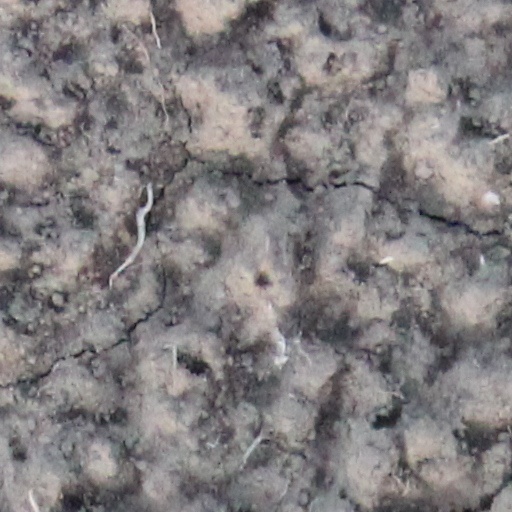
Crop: wheat